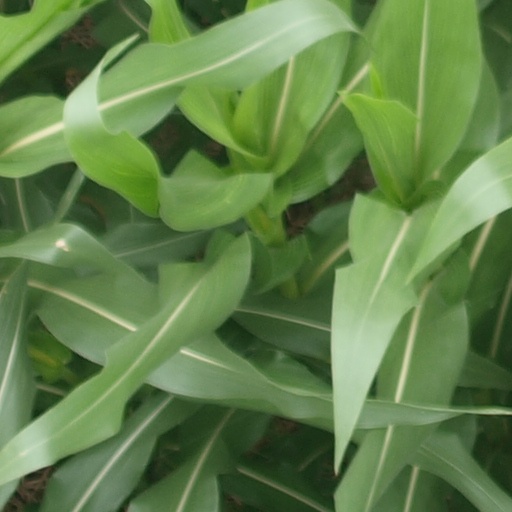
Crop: maize; corn